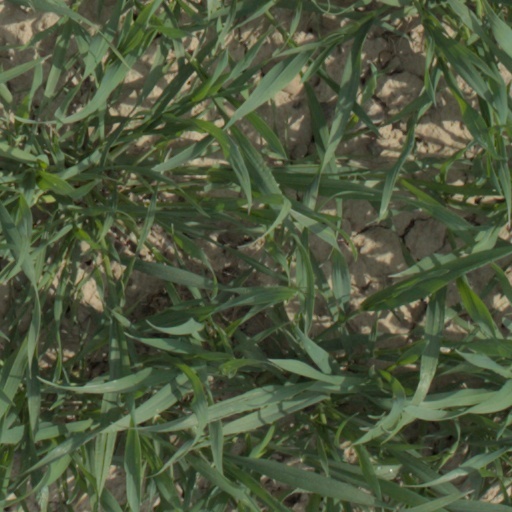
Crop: wheat